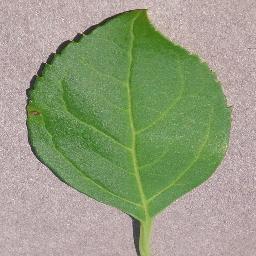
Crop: cherry
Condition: (including_sour)_healthy